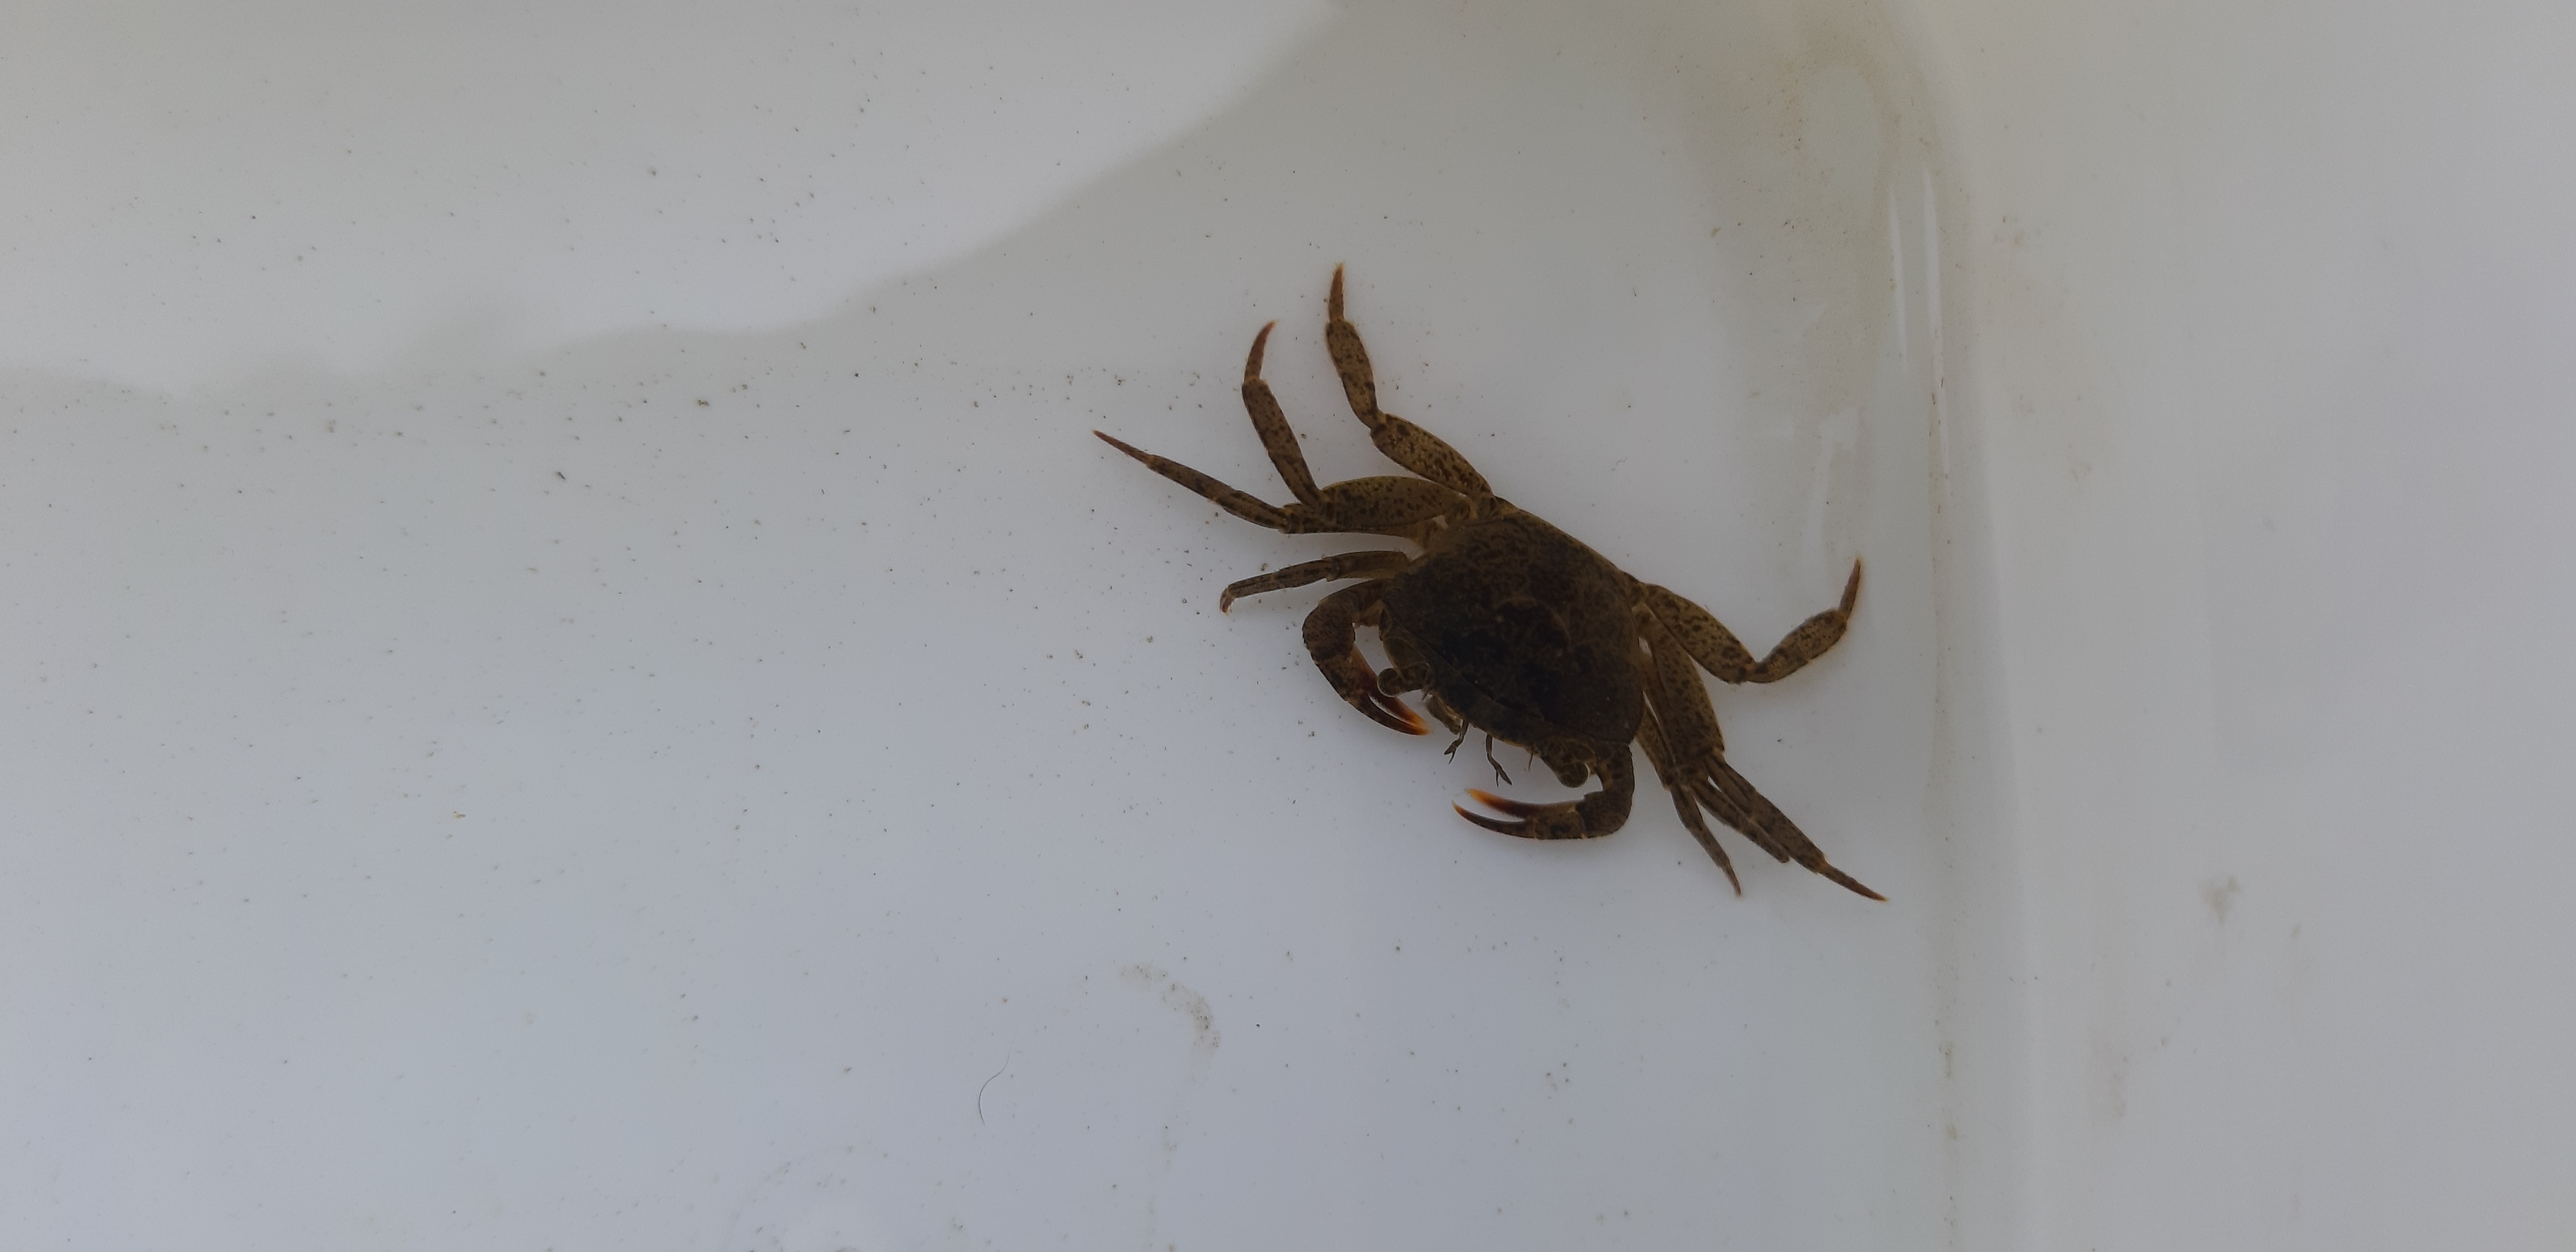
Macroinvertebrate group: crabs_and_shrimps